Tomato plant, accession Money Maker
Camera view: bottom (45 deg); turntable rotation: 60 degrees
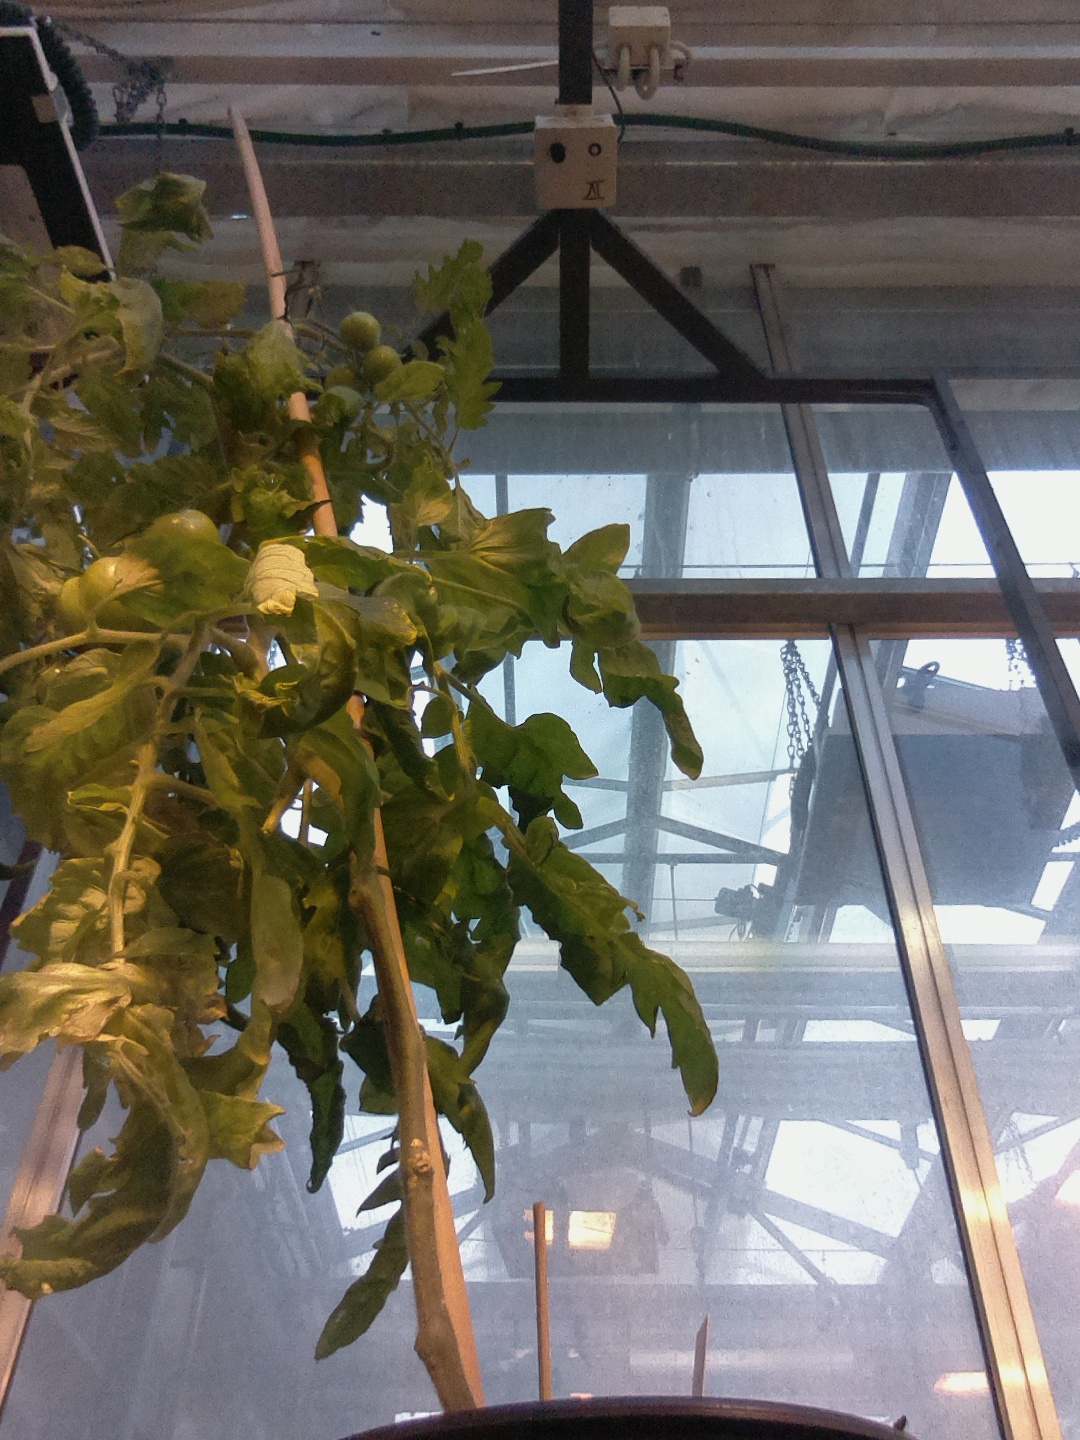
BBCH growth stage 79: 90% -100% of final fruit size